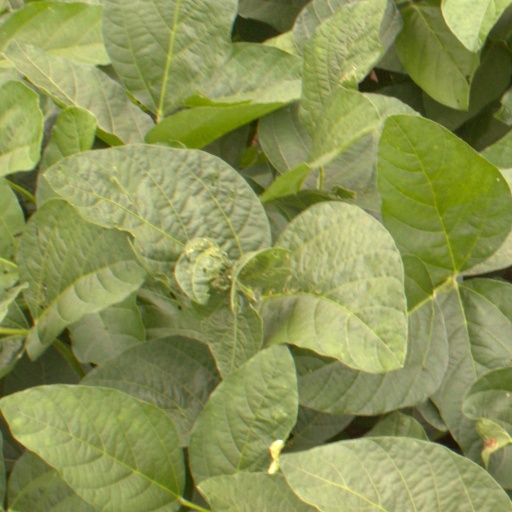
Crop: soybean